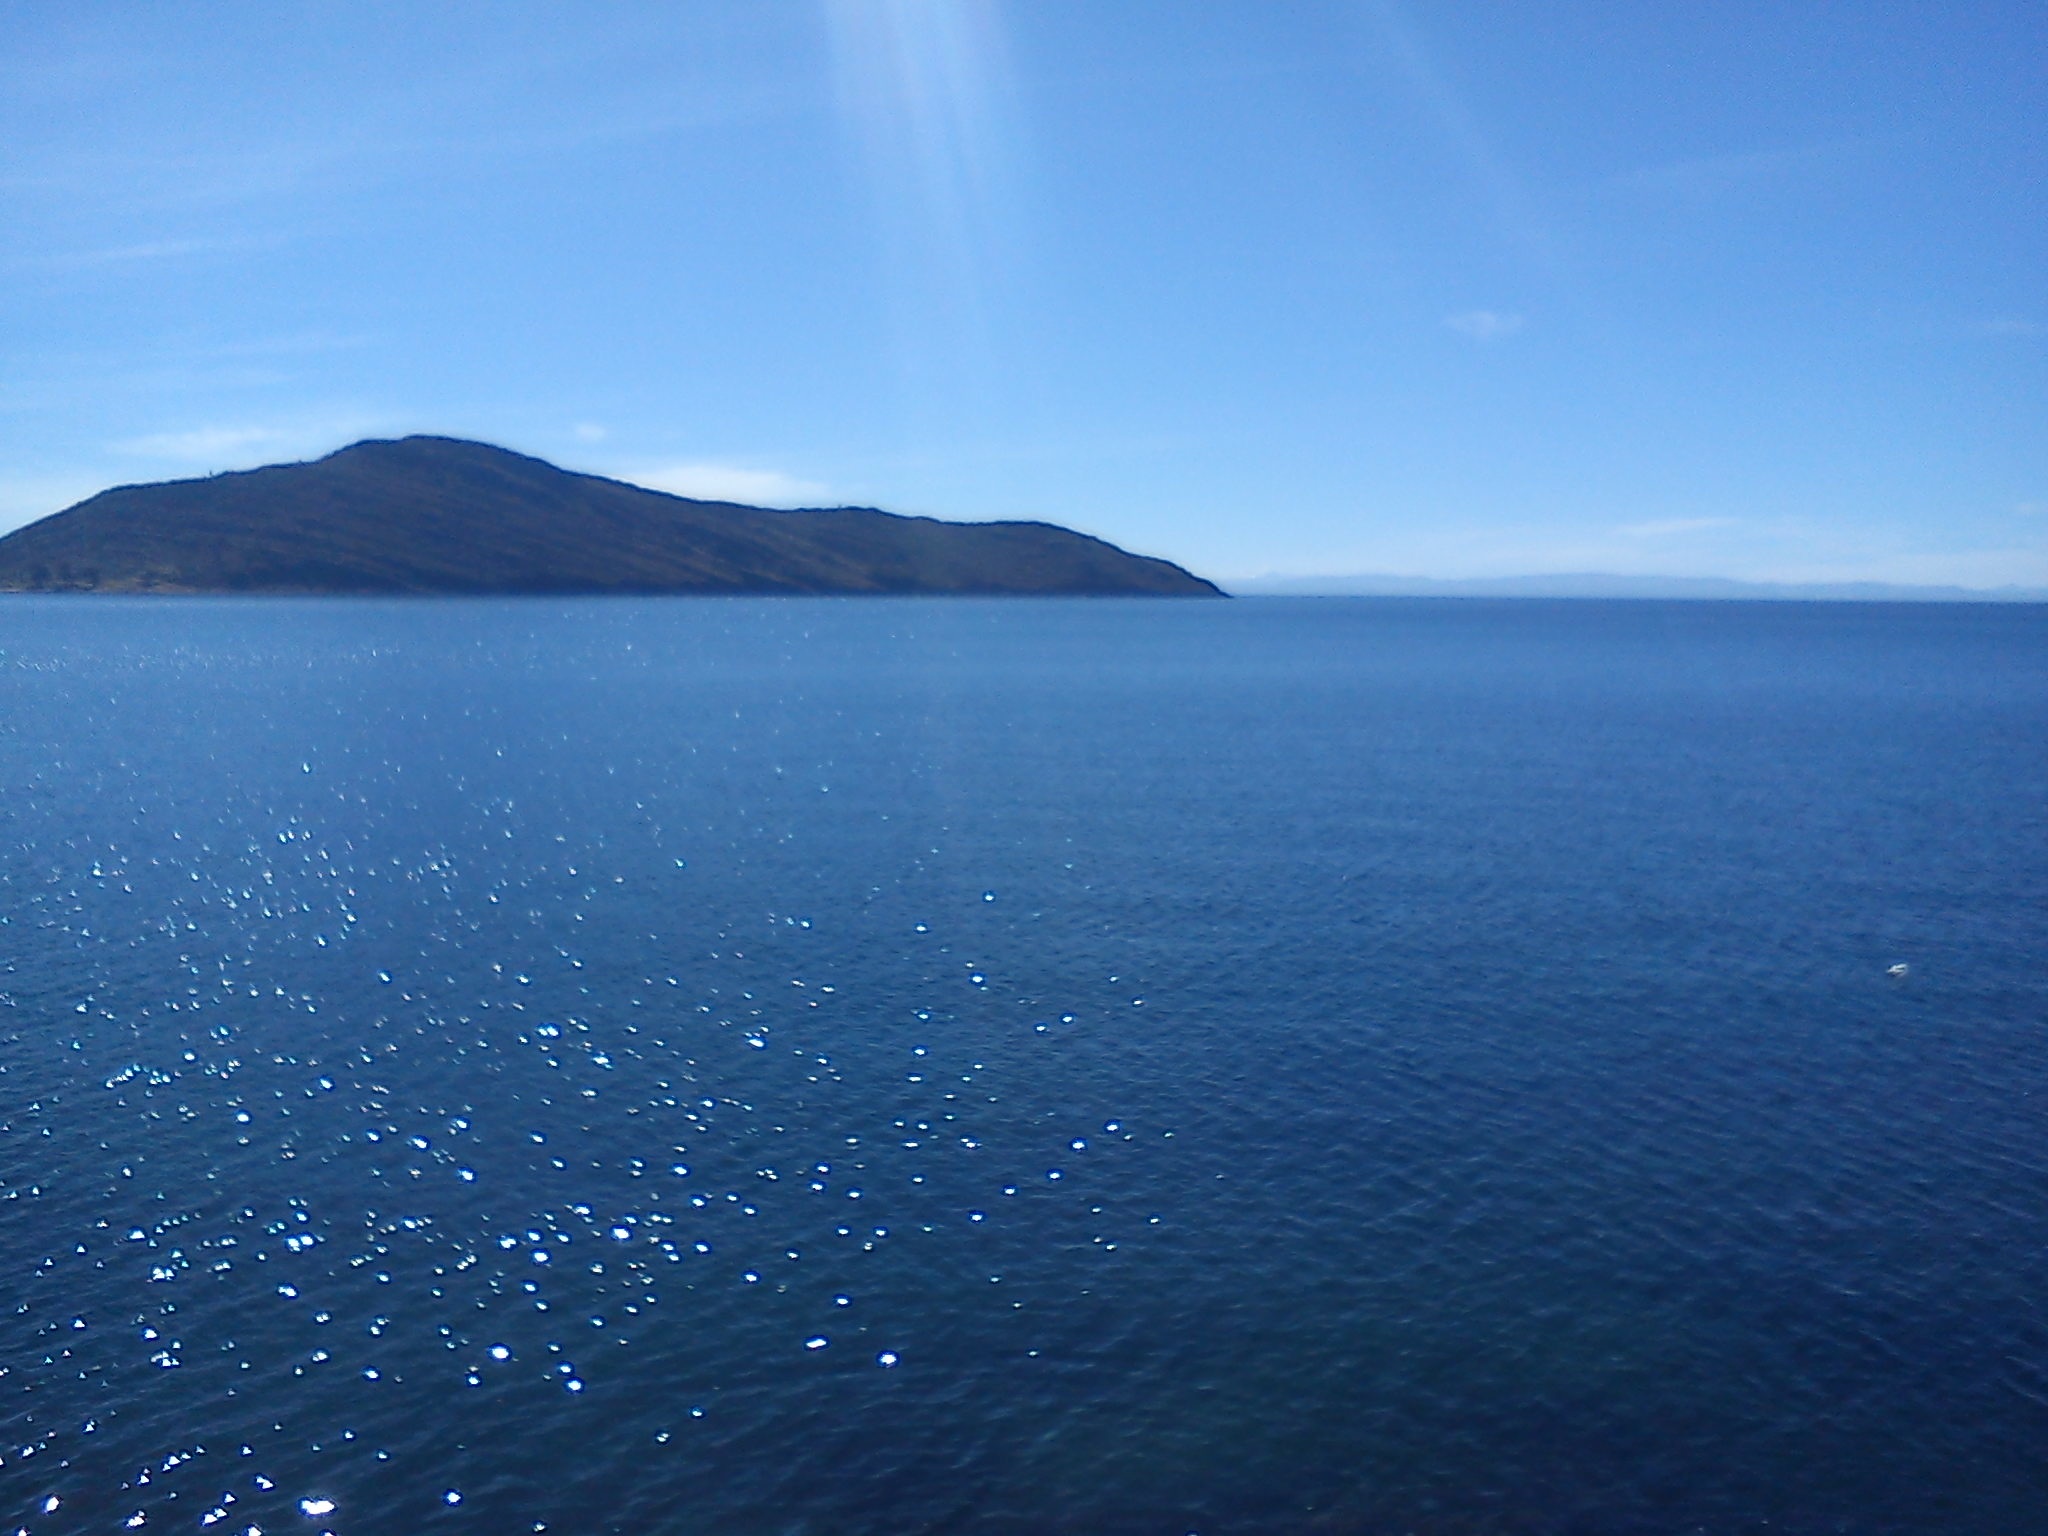
sea, coast, ocean, horizon, mountain, sky, lake, dawn, dusk, reflection, bay, island, fjord, terrain, body of water, archipelago, loch, cape, islet, landform, arctic ocean, atmosphere of earth